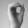
ASL letter: O